Question: Please indicate a possible affordance area of frisbee that can be used for holding
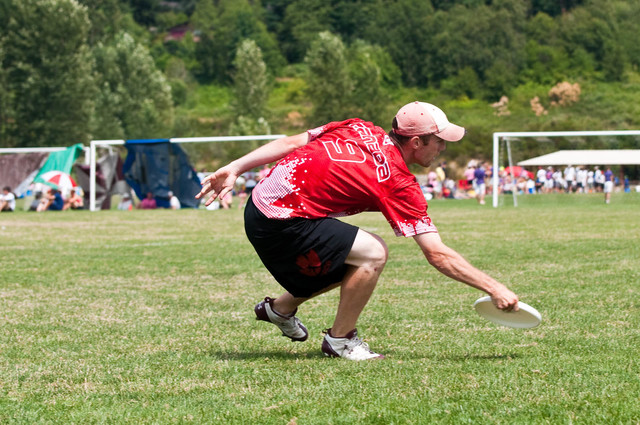
Answer: [463.706, 291.617, 562.106, 336.417]